Gmina Wasilków

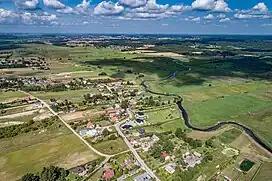

The first traces of settlement in the Wasilków commune date back to the Middle Stone Age. Excavations conducted near the town of Nowodworce provided evidence of the settlement of these areas in the Bronze Age, which lasted in Poland until around 1800 BCE. One of the most interesting was the discovery of a flint mine in the Knyszyn Forest near Rybniki. As a result of the research, about fifty archaeological sites have been discovered in the commune. Traces of prehistoric and early-historic settlements have been found in the vicinity of almost every modern village in the Wasilków commune. However, nothing is known about the beginnings of Slavic settlement in Wasilków.